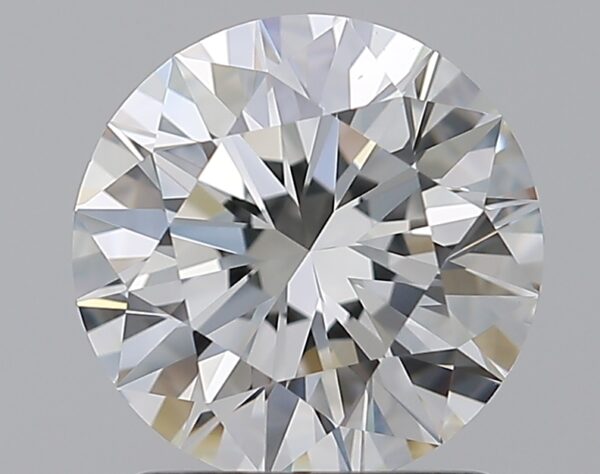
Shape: round
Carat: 1.51
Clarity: VS1
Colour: G
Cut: EX
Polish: EX
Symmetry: EX
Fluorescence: M
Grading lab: GIA
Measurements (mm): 7.36 x 7.38 x 4.57